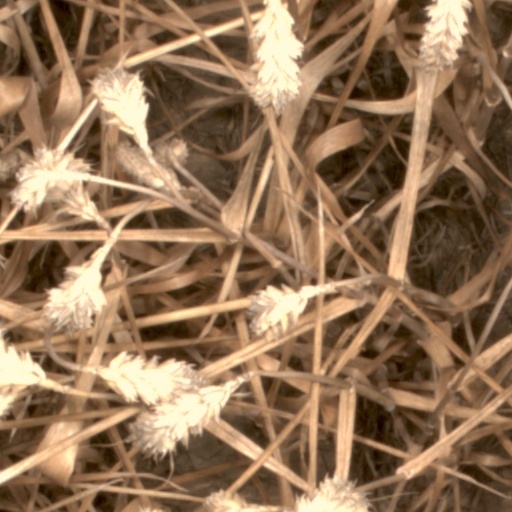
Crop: wheat